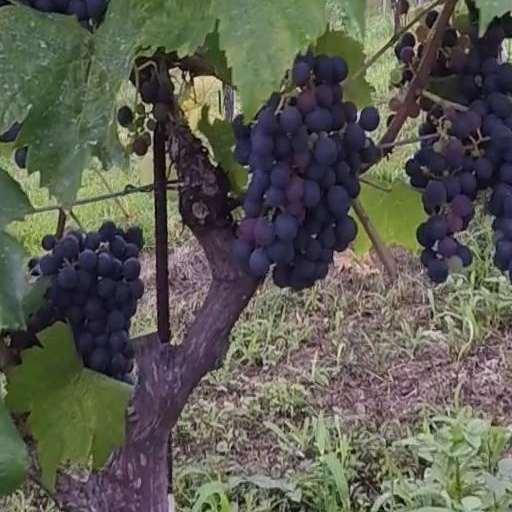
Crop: grape